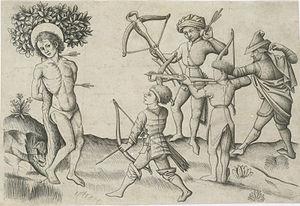
On désigne dans le monde anglo-saxon par estampe de vieux maître une œuvre d’art produite par un procédé d'impression dans la tradition occidentale. Le terme est toujours d'actualité dans le marché de l'art, et il est difficile de distinguer les estampes d'art de celles à destination décorative, utilitaire ou encore de l'imagerie populaire qui se sont rapidement développées en parallèle à partir du XVᵉ siècle. Les estampes de cette époque sont suffisamment rares pour être classées « estampes de vieux maître », même si leur qualité artistique n'est pas très élevée. La date d'environ 1830 est le plus souvent prise comme butoir pour marquer la fin de la période dont les estampes peuvent porter cette appellation.
Le Maître des Cartes à jouer est un graveur allemand, probablement aussi peintre, actif dans la région du Rhin supérieur entre les années 1430 et 1450. Premier grand maître de l'histoire de la gravure sur métal, il n'est connu qu'à travers les 106 gravures qui lui sont attribuées, incluant notamment un ensemble de cartes à jouer réparties en cinq enseignes, à quoi il doit son nom de convention, attribué par Johann David Passavant dès 1850.